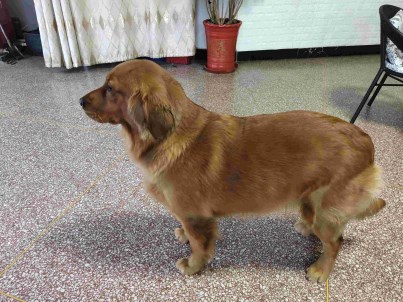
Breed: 5355-n000126-golden_retriever